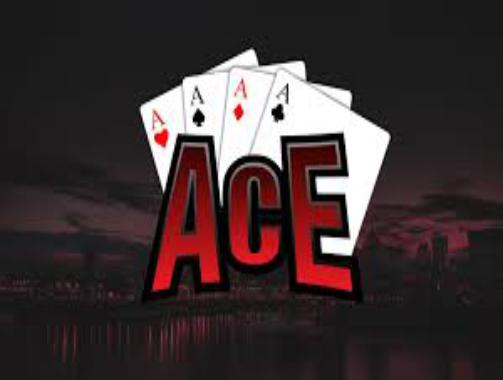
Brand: ACE Team
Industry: Others